Evangelicalism in the United States

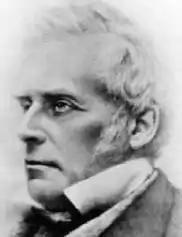
John Nelson Darby, considered to be the father of modern Dispensationalism

The spread of dispensationalism in late 19th-century America led many Evangelicals to return to the more pessimistic premillennialist point of view. According to scholar Mark Sweetnam, "dispensationalists" are evangelical, premillennialist and apocalyptic, insist on a literal interpretation of Scripture, identify distinct stages ("dispensations") in God's dealings with humanity, and expect Christ's imminent return to rapture His saints. As B. M. Pietsch notes, their leaders have built intricate new methods of text analysis to "unlock" the Bible's meaning.